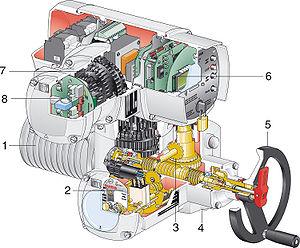
Servomoteur multitours électrique avec commande.
Un servomoteur est un moteur capable de maintenir une opposition à un effort statique et dont la position est vérifiée en continu et corrigée en fonction de la mesure. C'est donc un système asservi. Le servomoteur intègre dans un même boitier, la mécanique, et l’électronique, pour la commande et l'asservissement du moteur. La position est définie avec une limite de débattement d’angle de 180 degrés, mais également disponible en rotation continue.